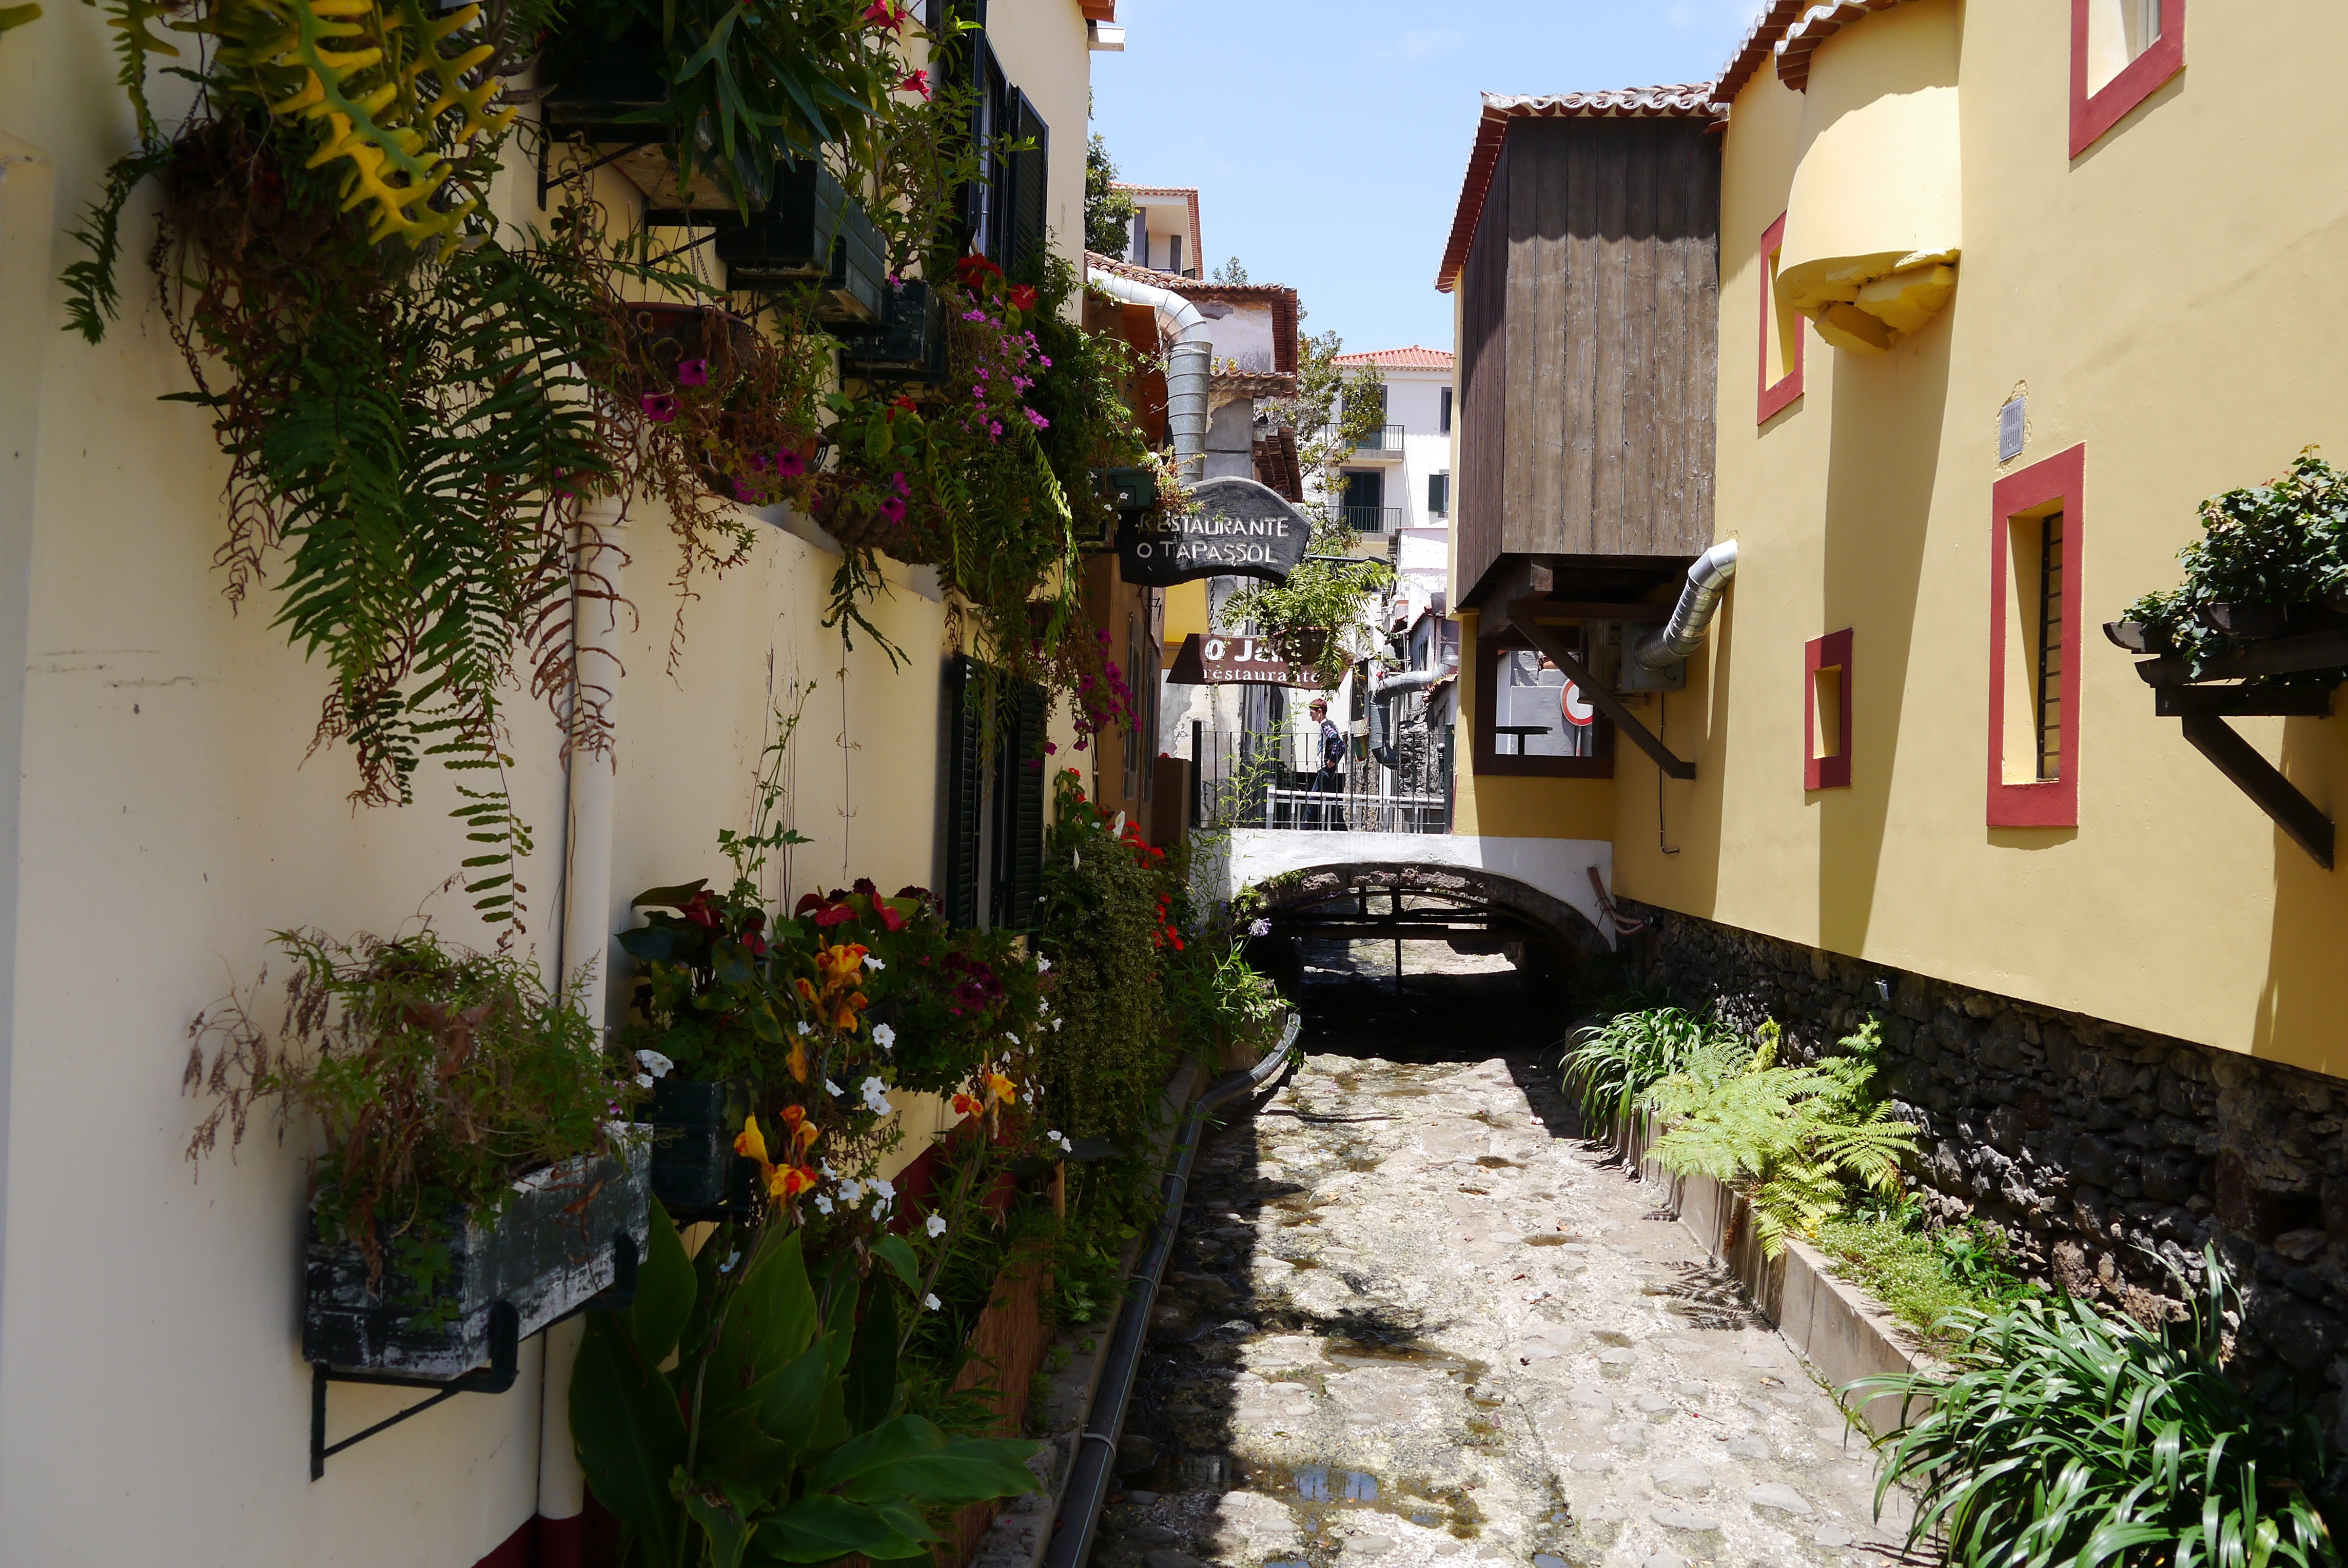
road, street, house, flower, town, alley, city, home, wall, village, apartment, city view, courtyard, homes, portugal, waterways, madeira, neighbourhood, flower island, residential area, funchial